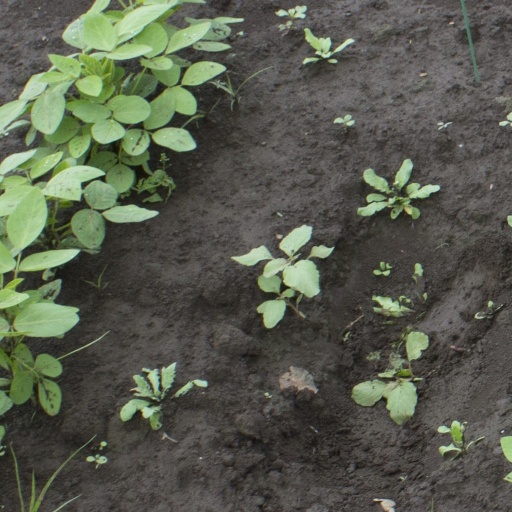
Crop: soybean